Kenya

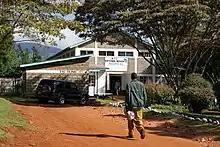
Outpatient Department of AIC Kapsowar Hospital in Kapsowar

The census carried out by the Kenya National Bureau of Statistics in 2019 reported Kenya's population as 47,564,296. The country has a young population, with 73% of residents under 30 because of rapid population growth, from 2.9 million to 40 million inhabitants over the last century.